Cho Kwangjo

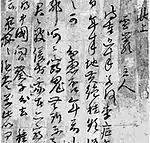
Letter of Cho Kwangjo

Cho's radical reforms were popular with the populace, who called him the "living Buddha", but he faced fierce opposition and hostility from the Hungu faction. In early 1519, several Hungu officials began a plot to assassinate Sarim officials, though they were discovered in time. Cho's power base was concentrated in four offices: Office of the Inspector-General, Office of Censors (사간원; whose role was to criticize wrong policies of the king or ministers), the Office of Special Advisors, and the Royal Secretariat. The first three offices were collectively called Three Offices, or Samsa, as they provided checks and balance on the power of the king and the ministers and also served as organ of press that influenced general opinion of the court.